Lebanon national football team

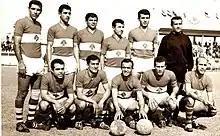
Eleven Lebanese football players posing for a photo prior to a football match

In 2012 Lebanon drew into Group A of the fourth round, with South Korea, Uzbekistan, Iran, and Qatar. In Lebanon's fourth game, on 11 September against Iran, a first-half Roda Antar goal gave Lebanon the lead through a header. They held onto the lead and won 1–0; the three points were crucial to stay in contention for a spot at the 2014 World Cup. On 26 February 2013, team members Ramez Dayoub and Mahmoud El Ali were involved in the 2013 Lebanese match-fixing scandal; they were accused of illegal betting on several matches involving Lebanese teams (including the national team), in addition to manipulating results. The players were fined $15,000 and banned from the Lebanon Football Association for life. Lebanon's 1–0 defeat to Qatar was part of the scandal, with defender Dayoub purposely passing the ball to the Qatari striker, who netted the only goal of the game. The Lebanese team then lost to Uzbekistan 1–0 on the road. In the following match they hosted South Korea in Beirut and led 1–0, until South Korea scored the equaliser in the 97th minute, eliminating Lebanon.